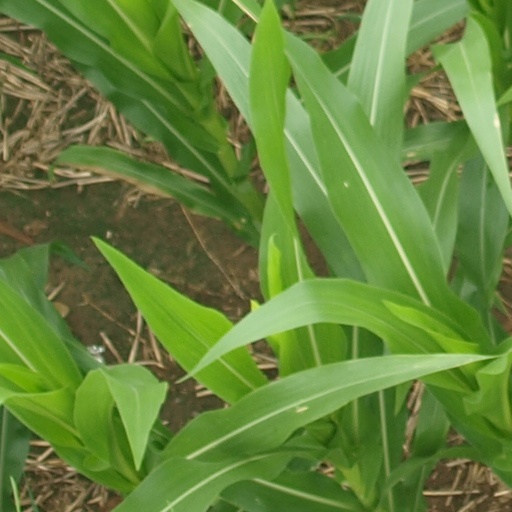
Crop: maize; corn